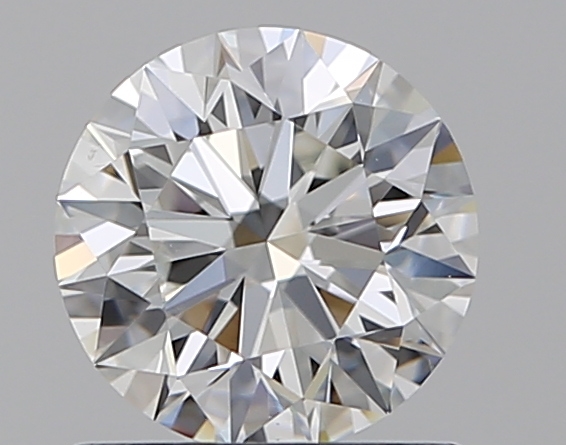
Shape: round
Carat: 0.8
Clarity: VS2
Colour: G
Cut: EX
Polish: EX
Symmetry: EX
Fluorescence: N
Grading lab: GIA
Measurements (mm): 5.91 x 5.94 x 3.71